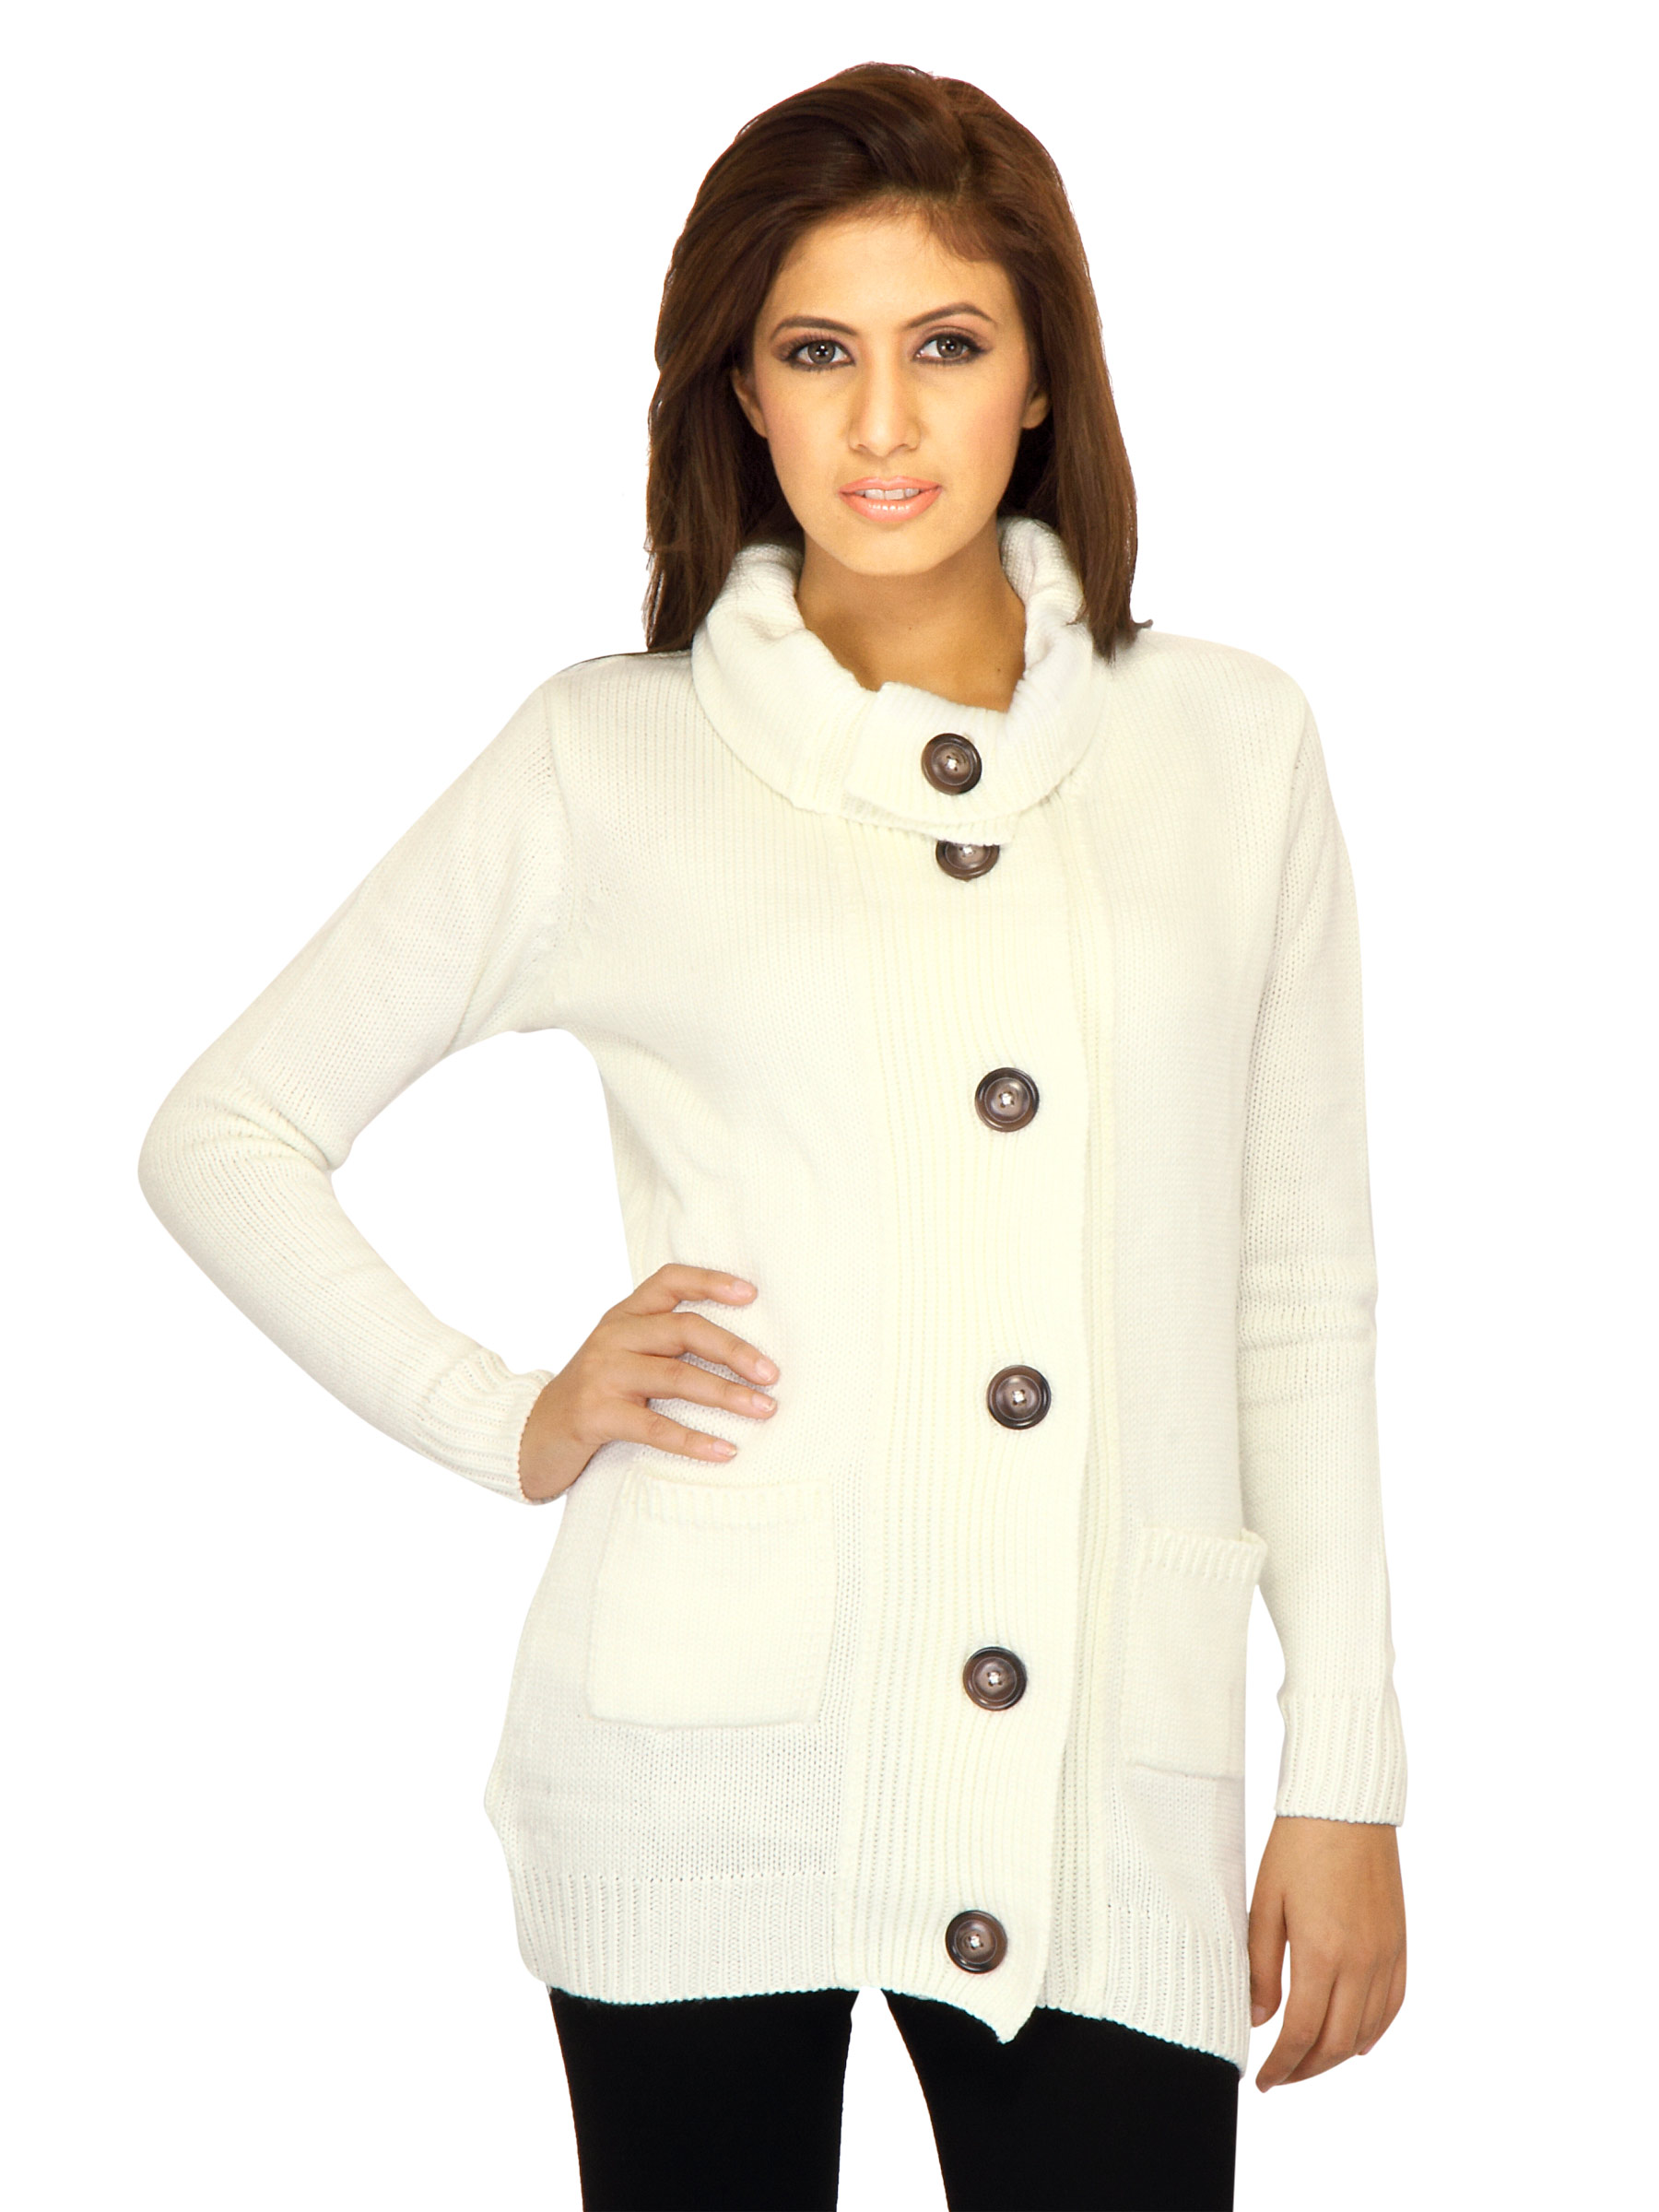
Scullers Women Knit White Sweaters
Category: Apparel / Topwear / Sweaters
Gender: Women
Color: White
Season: Fall 2011
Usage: Casual